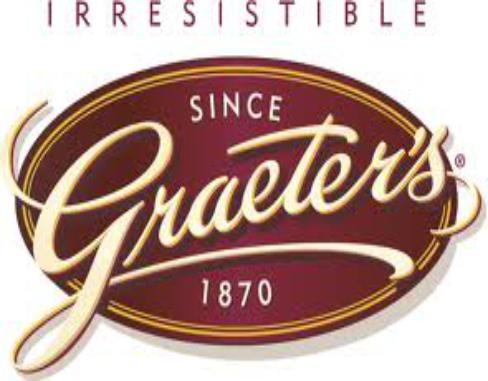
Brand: Graeter's
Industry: Food